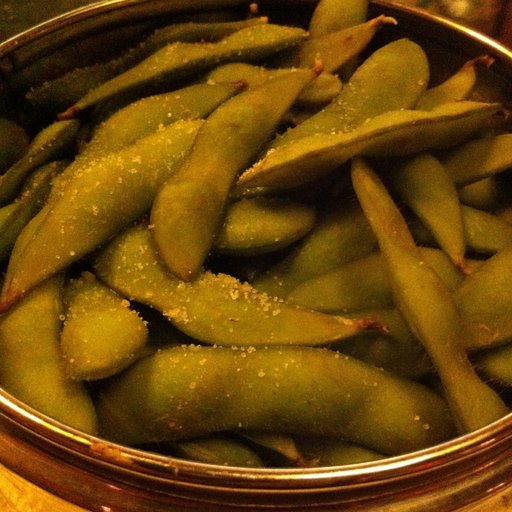
Label: edamame